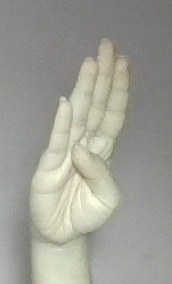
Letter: kaaf